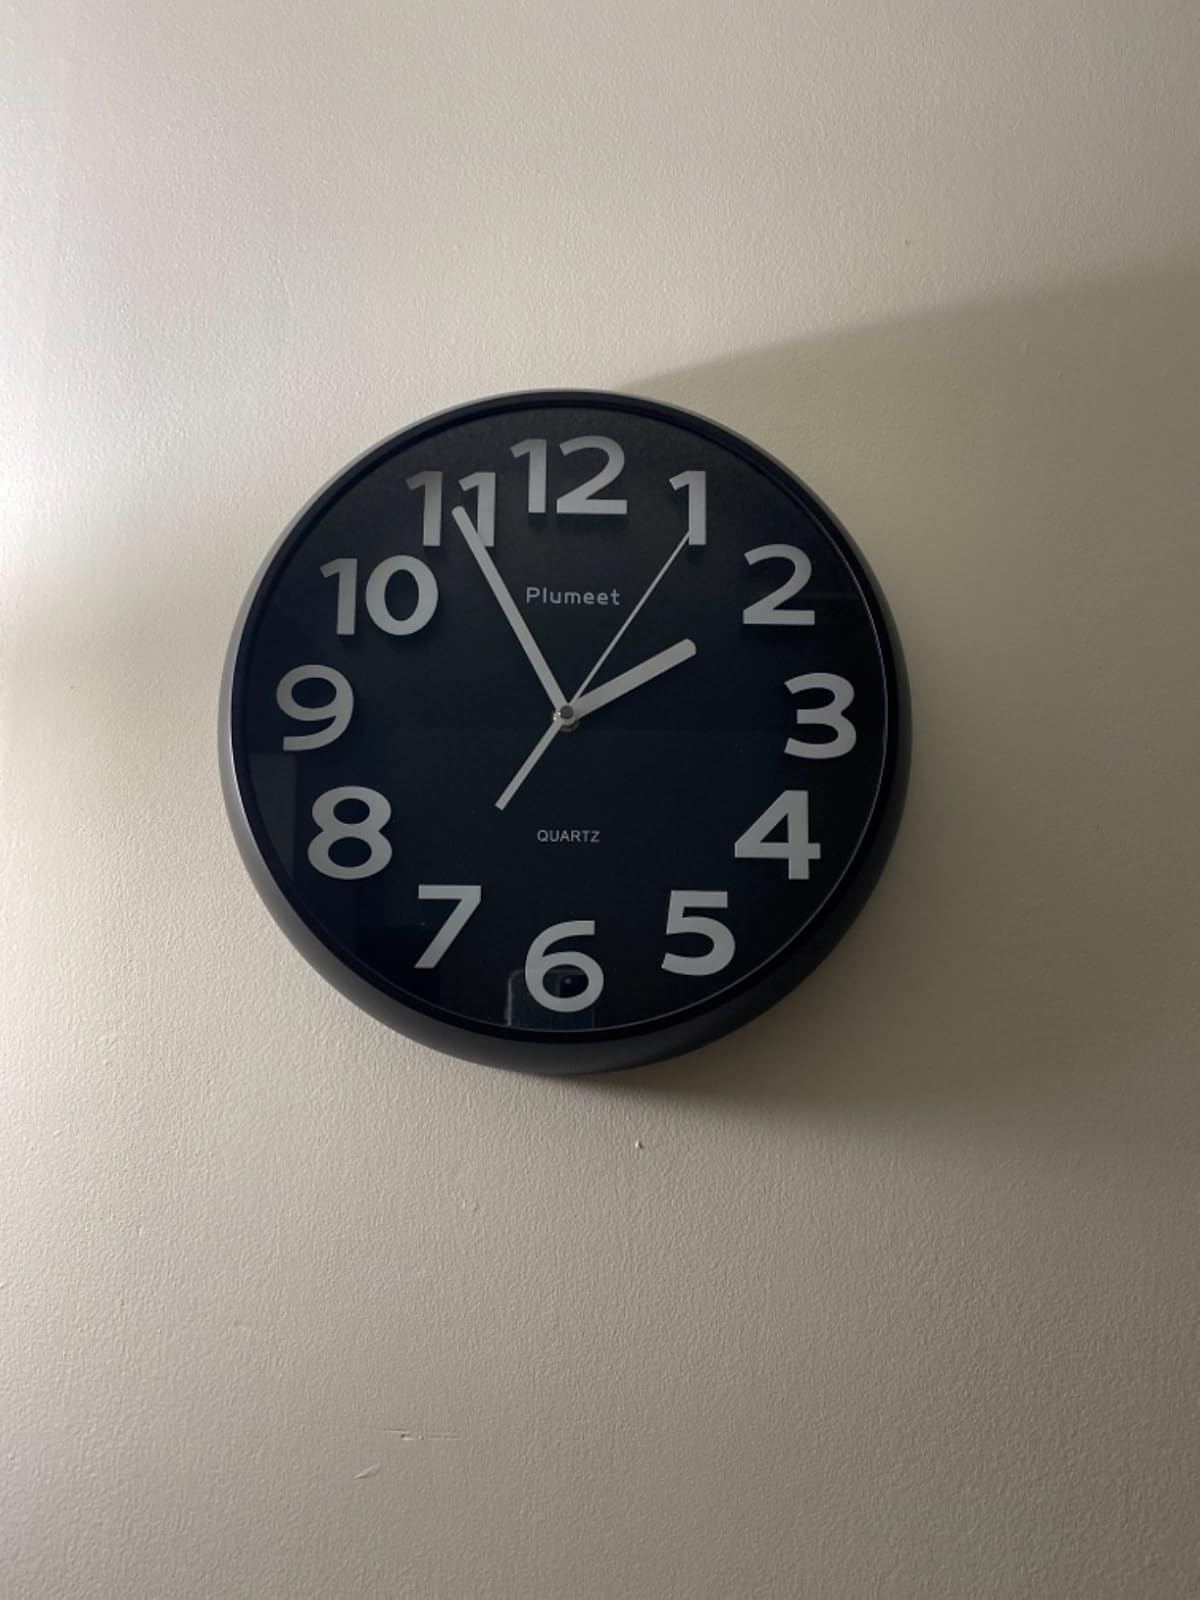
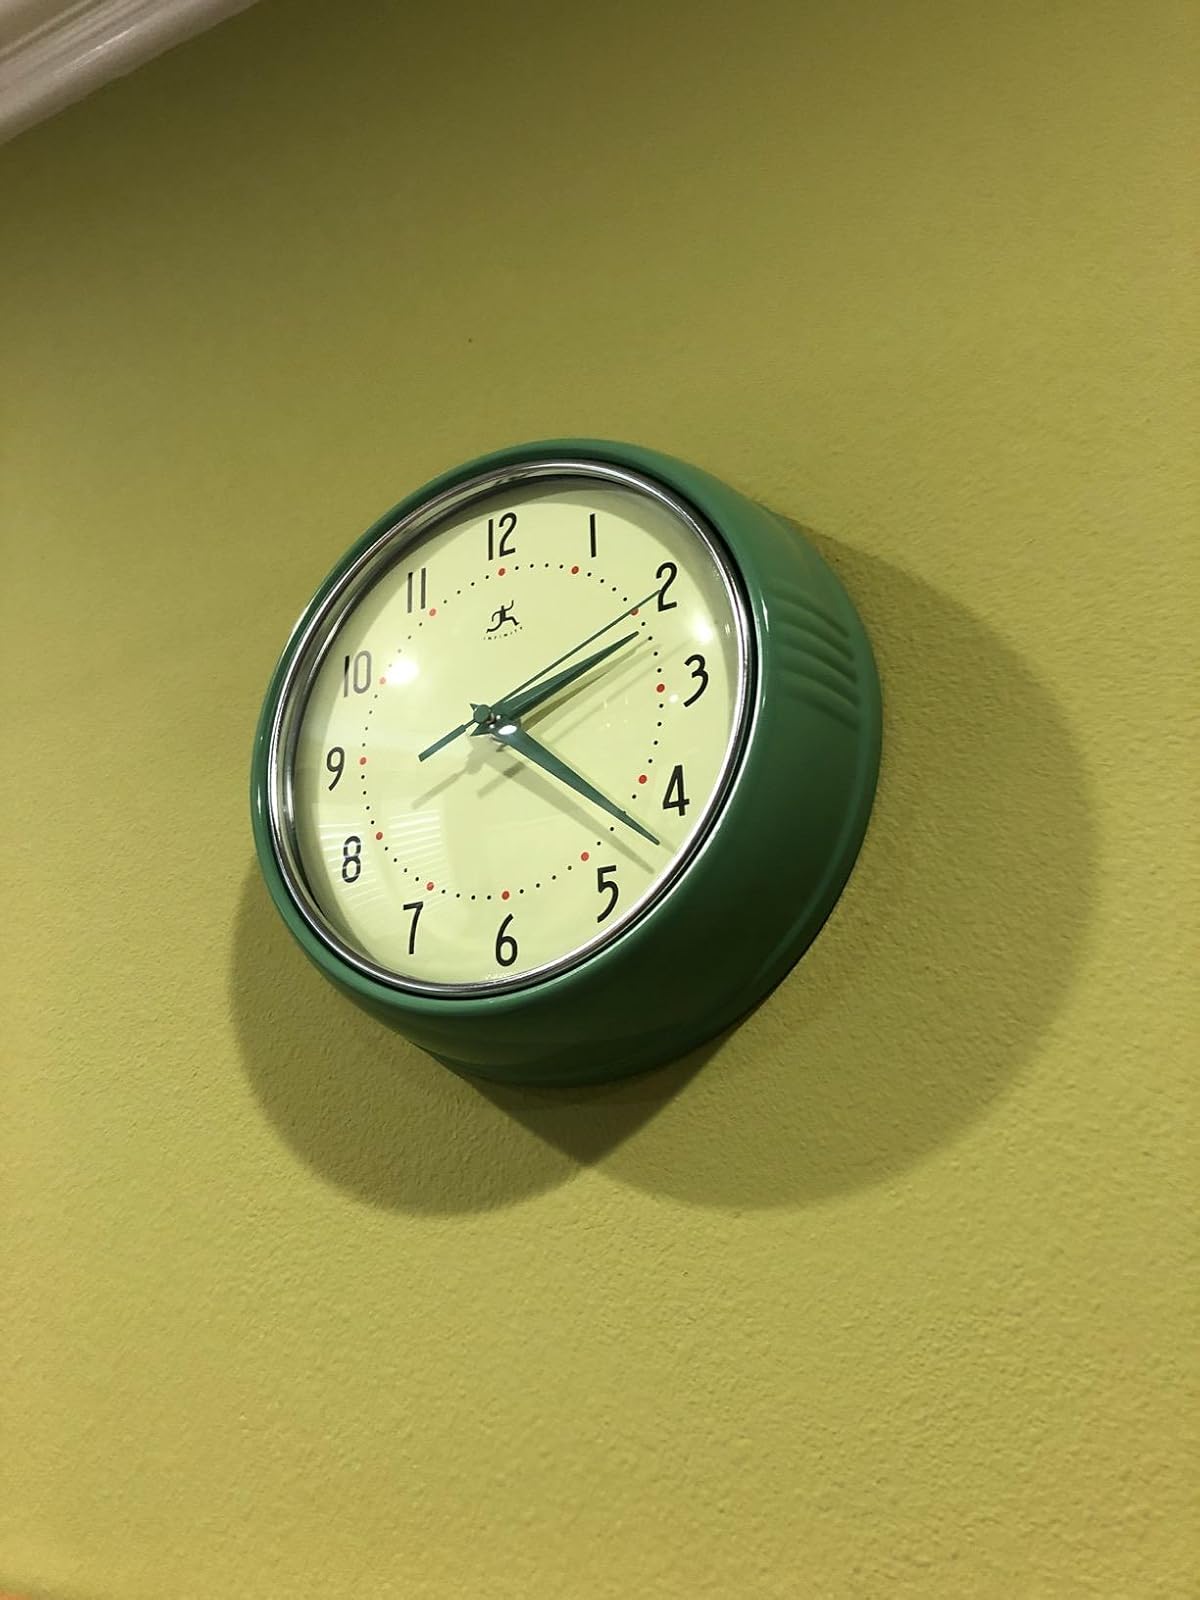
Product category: clock
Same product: no